Heaven Shall Burn

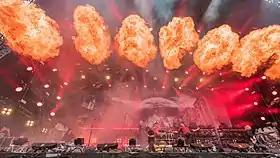
Heaven Shall Burn performing at Rock im Park 2016

On 16 September 2016, the band released their eighth studio album, "Wanderer", available in a standard 12-track edition as well as a deluxe edition with a bonus track and a bonus disc (which contains covers included on previous albums). The first single released from the album was "Downshifter", followed by "Bring the War Home", which was released as a lyric video.